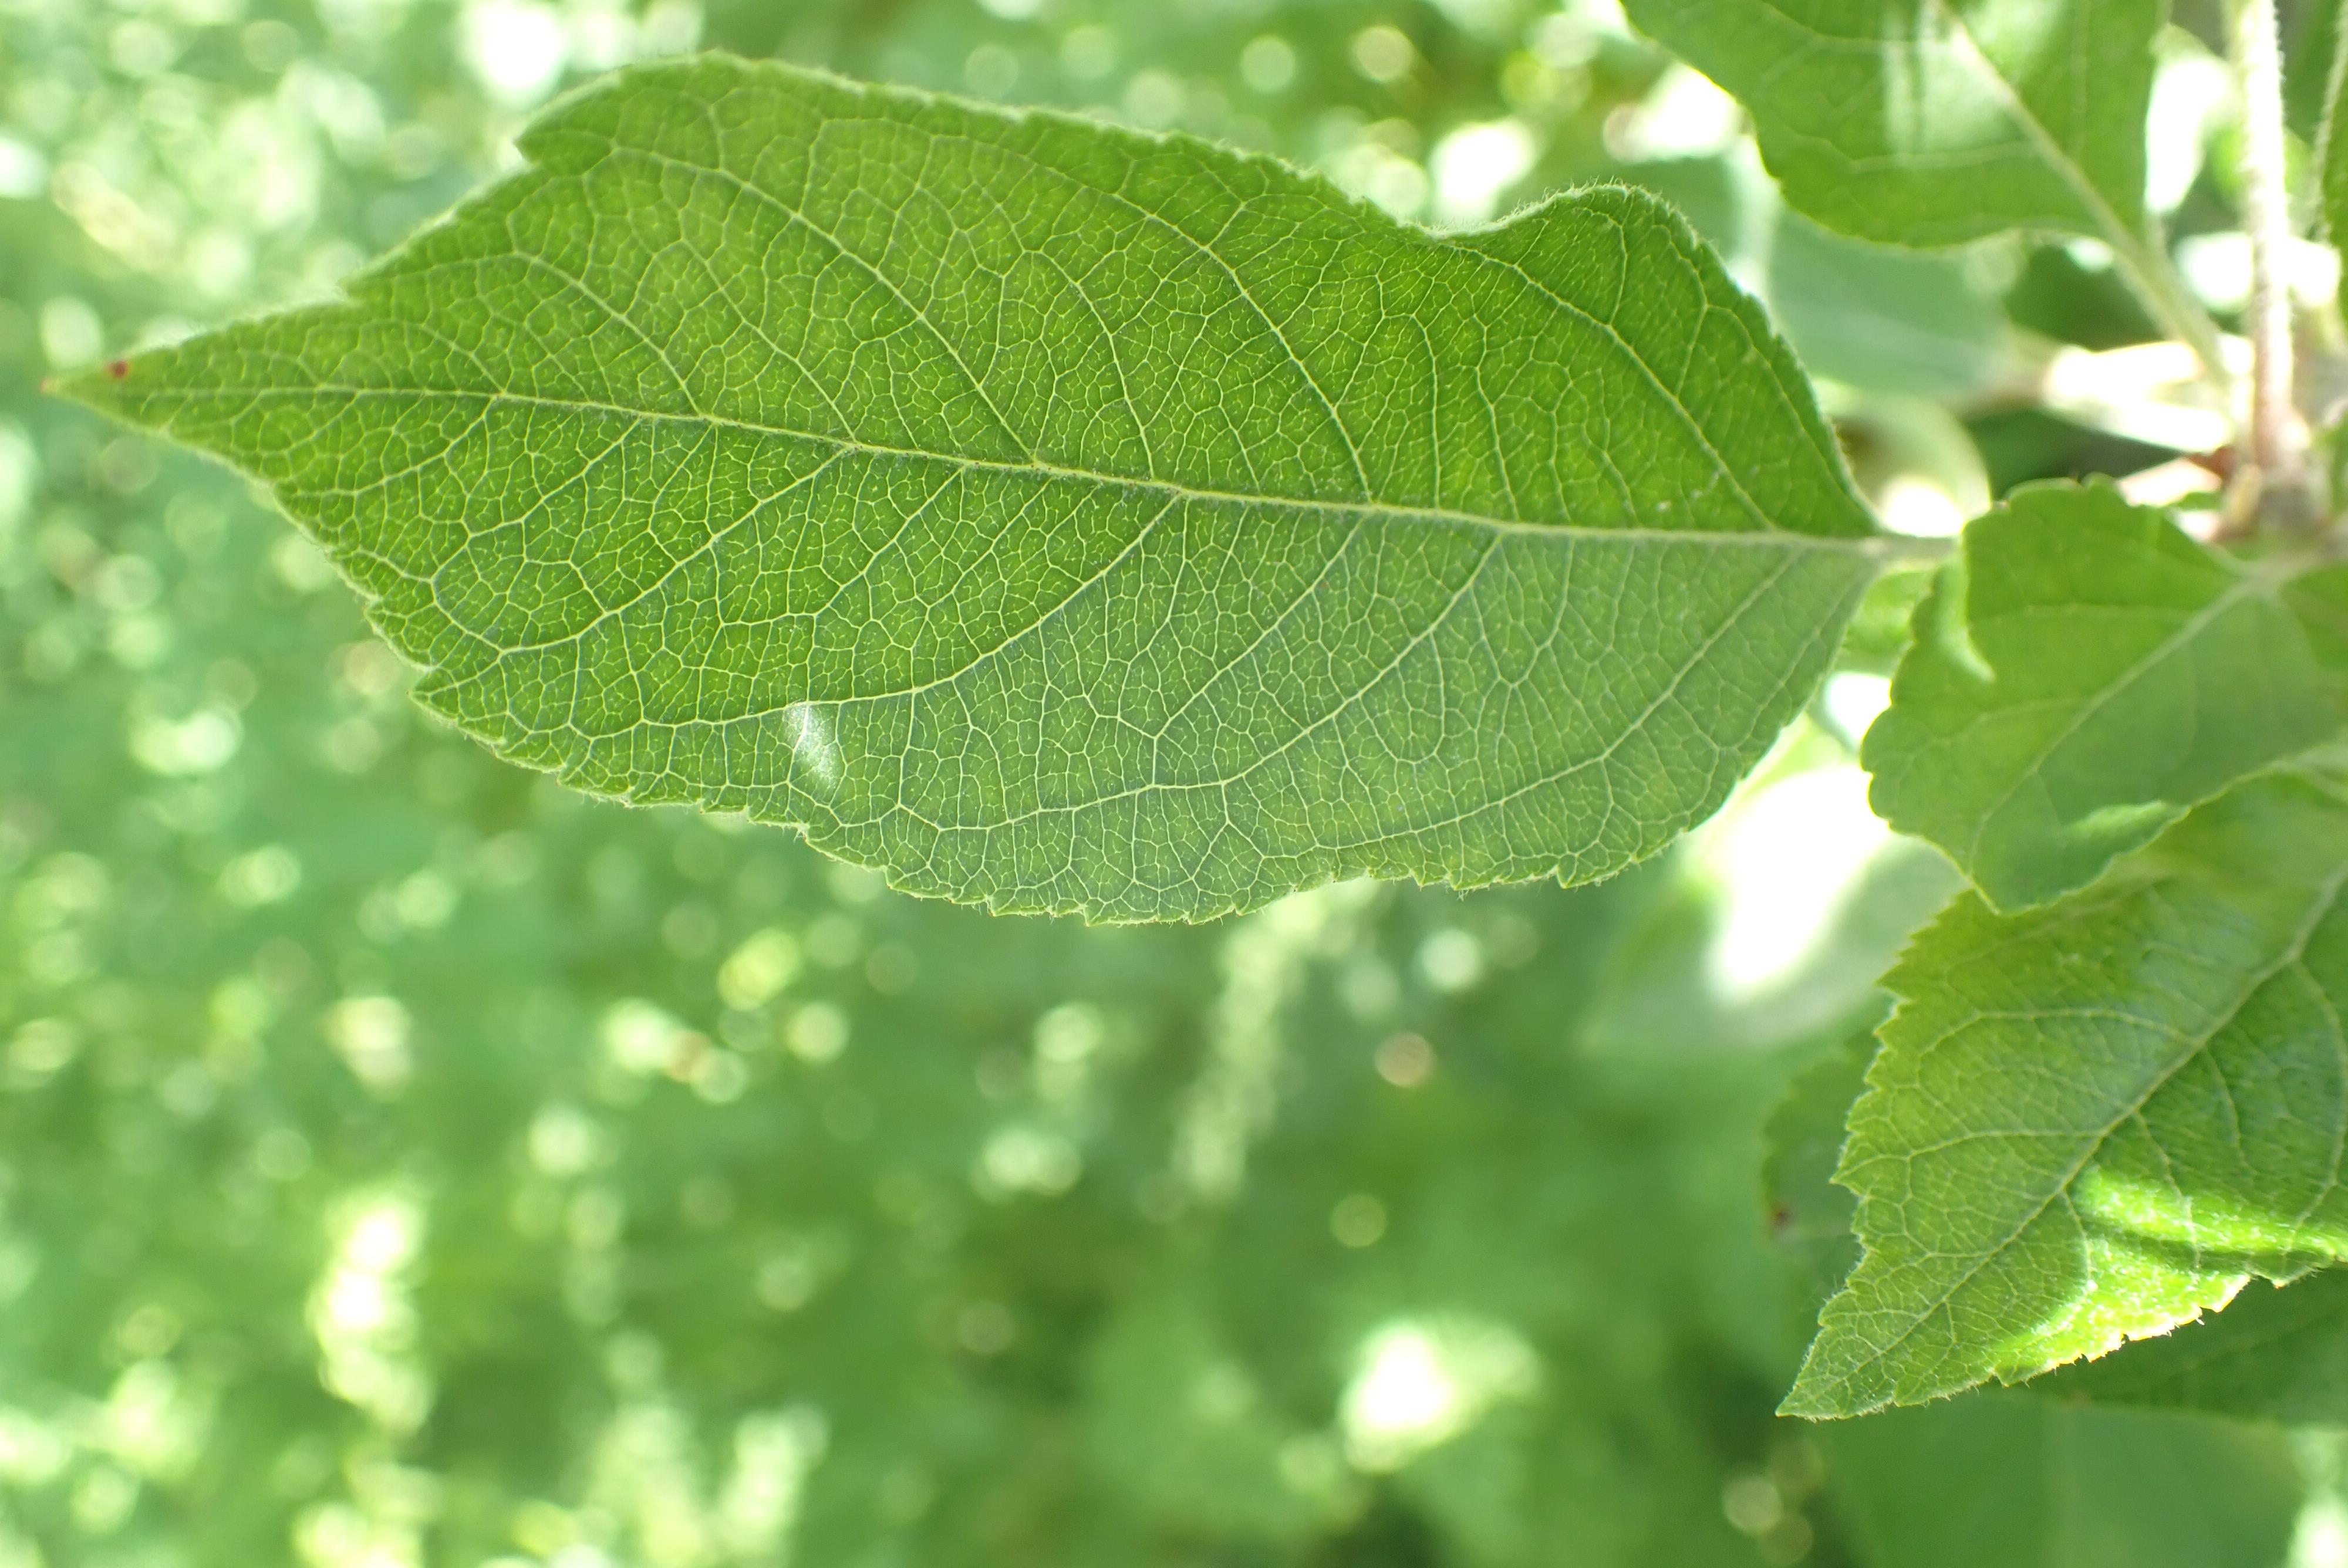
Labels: healthy